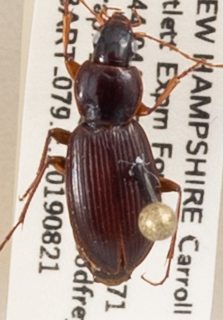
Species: Synuchus impunctatus
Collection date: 2019-08-21
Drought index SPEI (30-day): -0.554
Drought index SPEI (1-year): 0.9
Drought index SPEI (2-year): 0.71